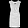
Label: Dress